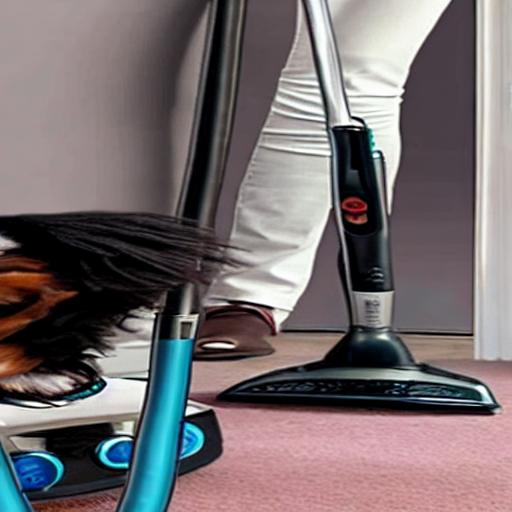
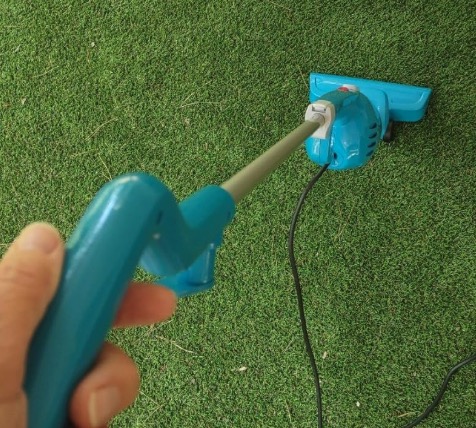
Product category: items_vacuum
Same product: no